IIT Research Institute

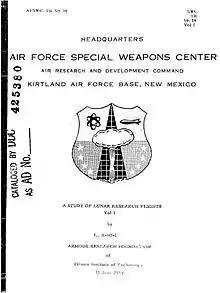
Cover of "A Study of Lunar Research Flights – Volume I" technical report on 1959 June 19 by Leonard Reiffel of the Armour Research Foundation involving flight paths for Project A119.

Research and development programs explored as an engineering think tank over the decades have involved many areas of science, including applied physics, high energy physics, upper atmosphere research (aeronomy), nuclear physics, nuclear attack survival, numerical and computer simulations, electron microscopes and microscopy, police technologies, military, luminescence, aerosols, spacecraft thermal protective coatings, material effects by solar radiation, energy work, and mining engineering. The invention of the modern cellphone was developed here. Early research into magnetics here would cause the development of early wire recorders (fostering modern tape recording), and later the new field of computer science.